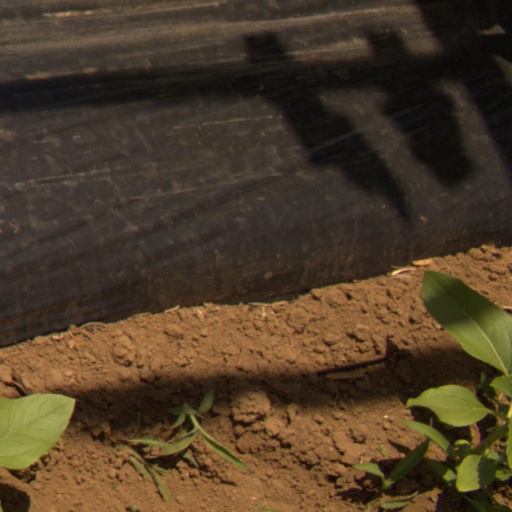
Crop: Jerusalem artichoke